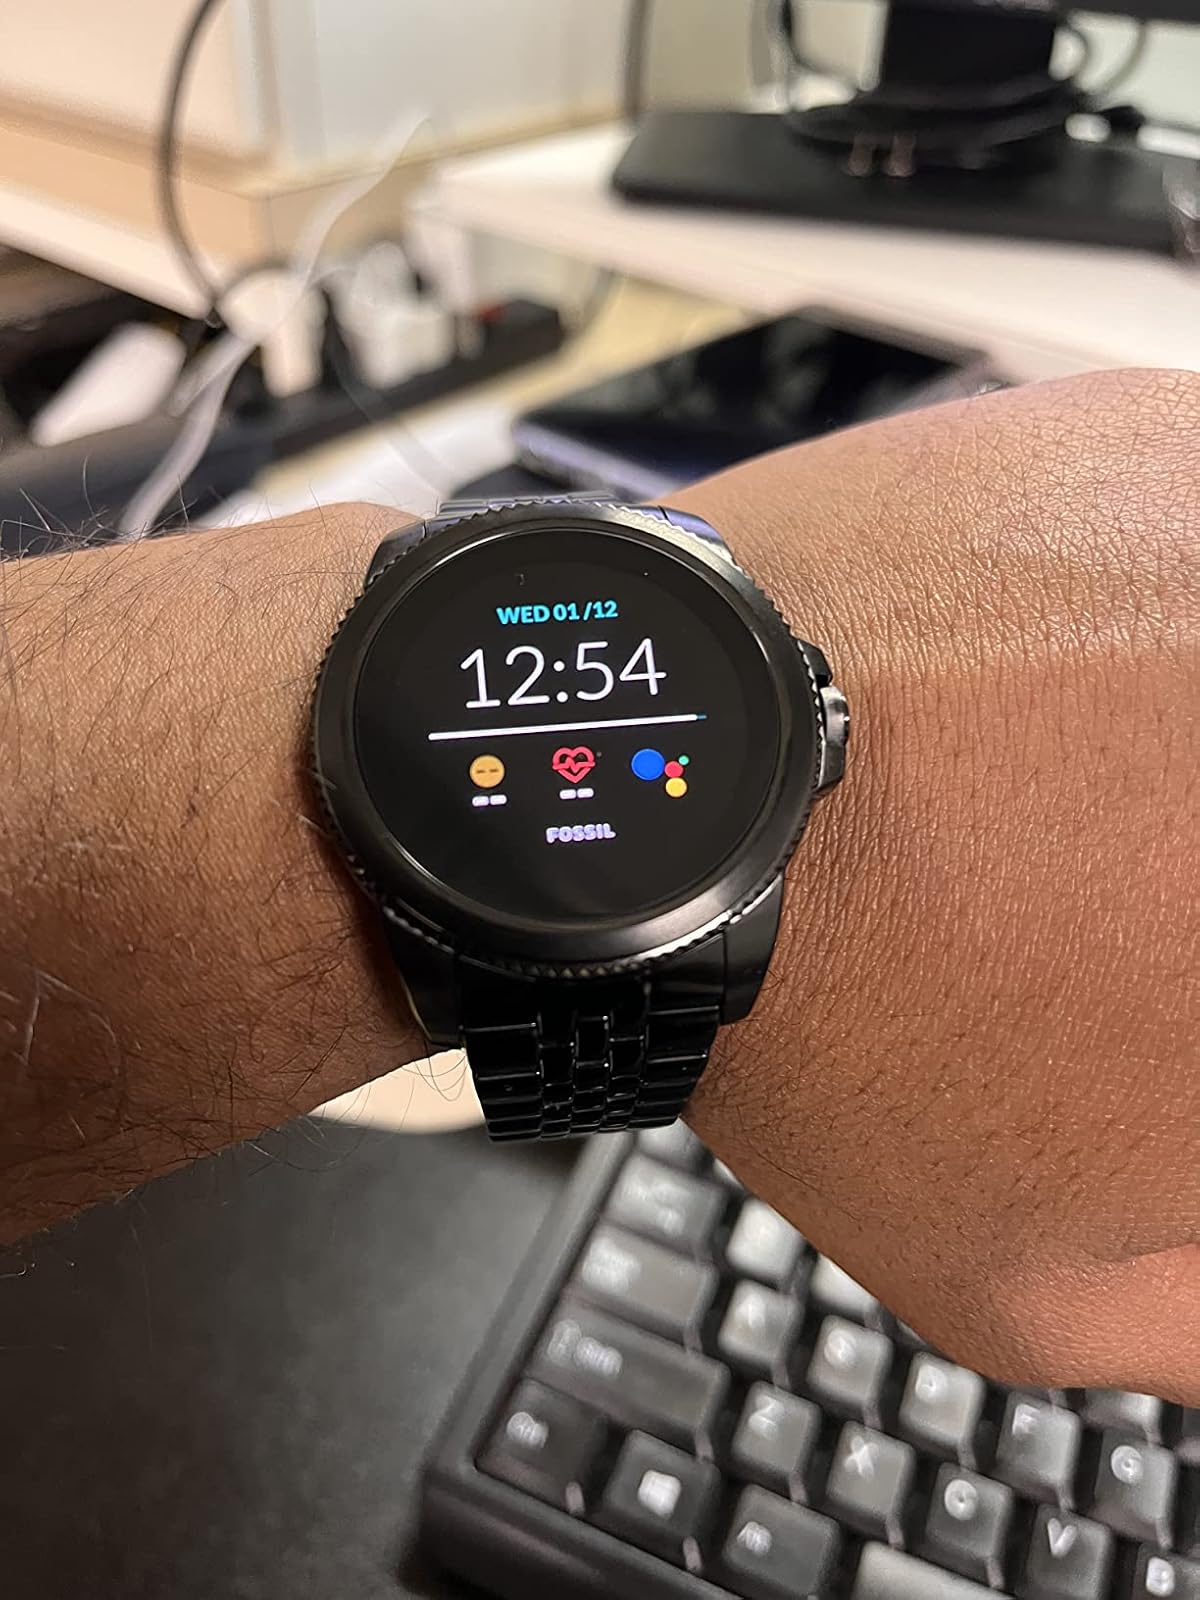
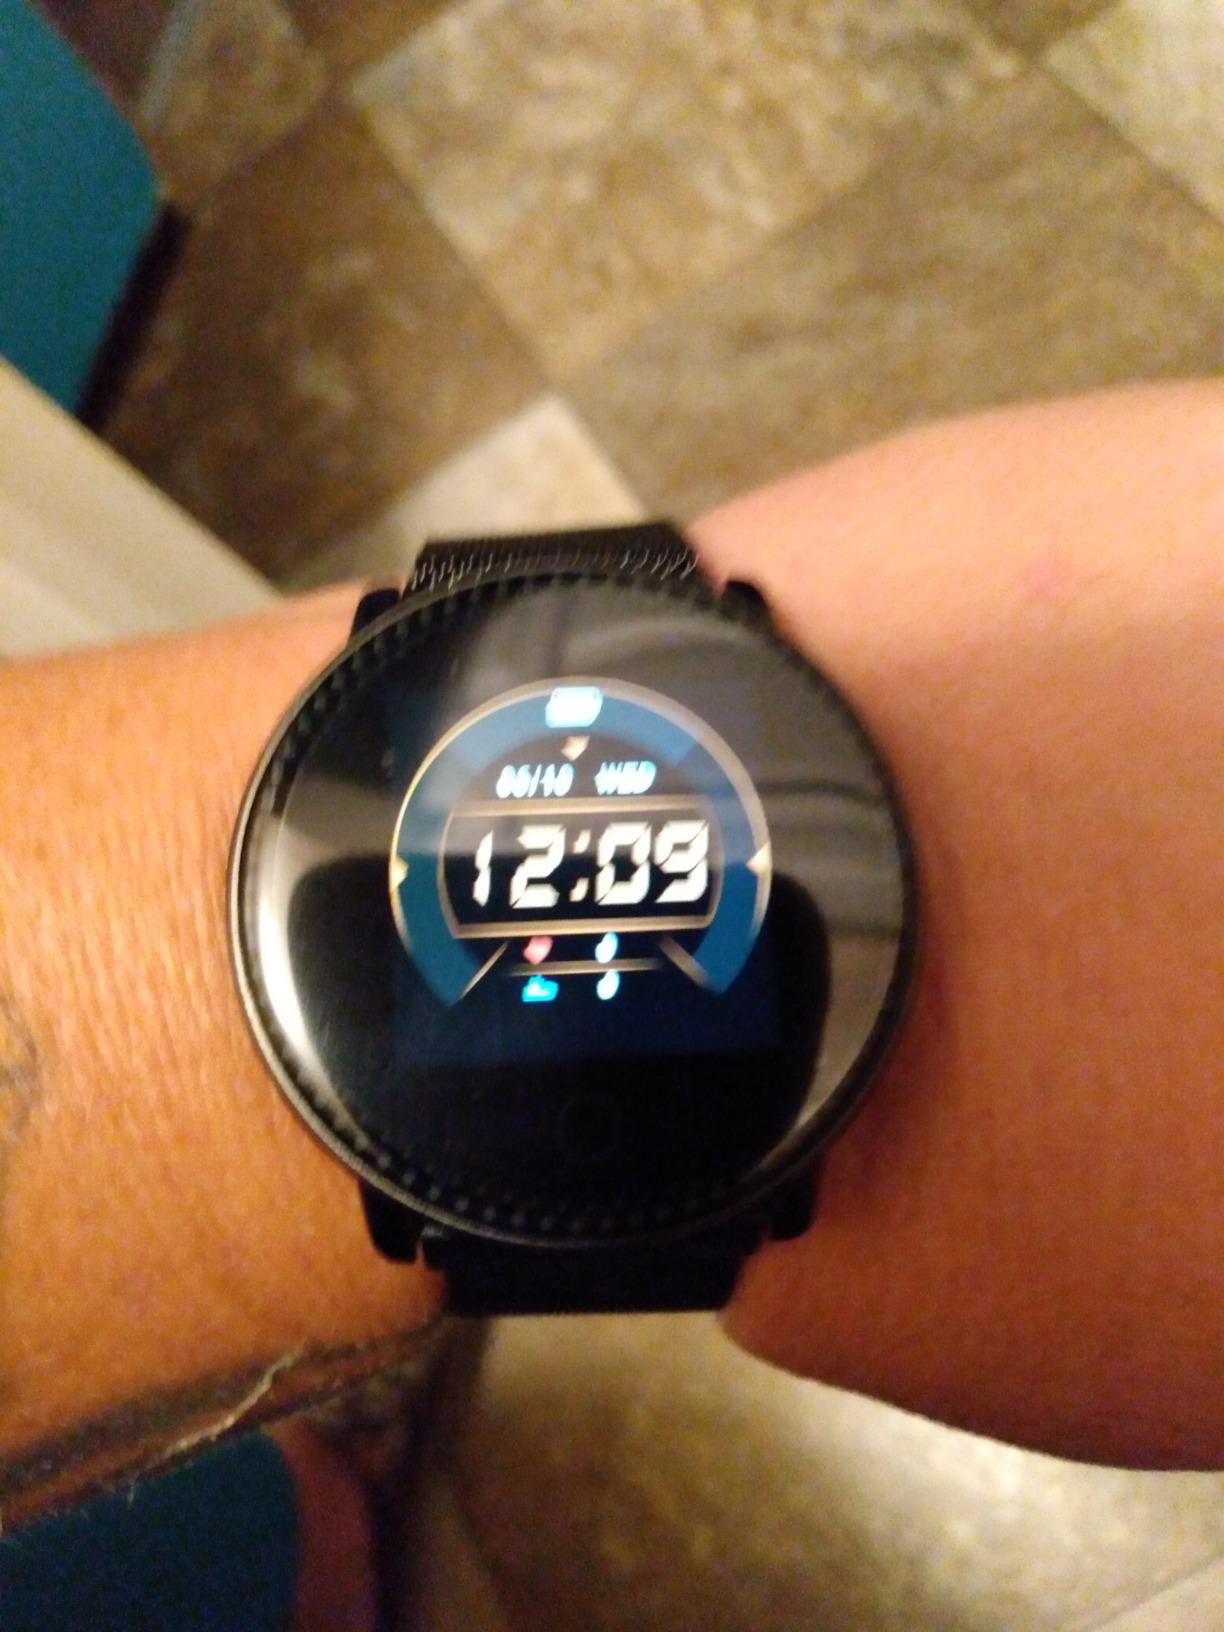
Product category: smartwatch
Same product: no